Ye Re Ye Re Paisa 2

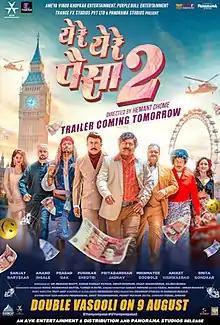
Theatrical release poster

Ye Re Ye Re Paisa 2 is a 2019 Indian Marathi language comedy drama film directed by Hemant Dhome and produced by Ameya Vinod Khopkar, Purple Bull Entertainment, Trance VFX Studios Pvt Ltd and Panorama Studios. The film stars an ensemble cast of Sanjay Narvekar, Anand Ingle, Pushkar Shrotri, Mrinal Kulkarni, Aniket Vishwasrao, Mrinmayee Godbole, Prasad Oak and Smita Gondkar. It was released on 9 August 2019. The movie is the sequel of 2018 film "Ye Re Ye Re Paisa".